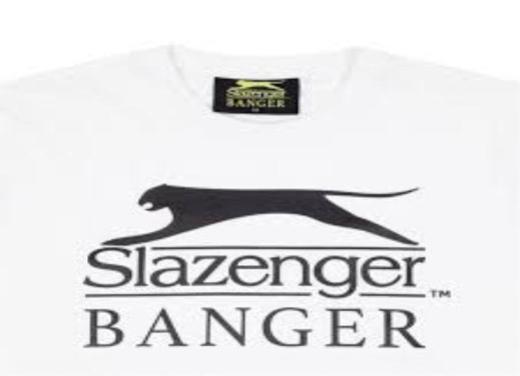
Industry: Sports